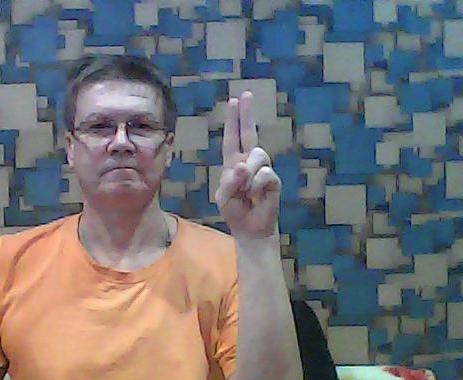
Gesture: two_up